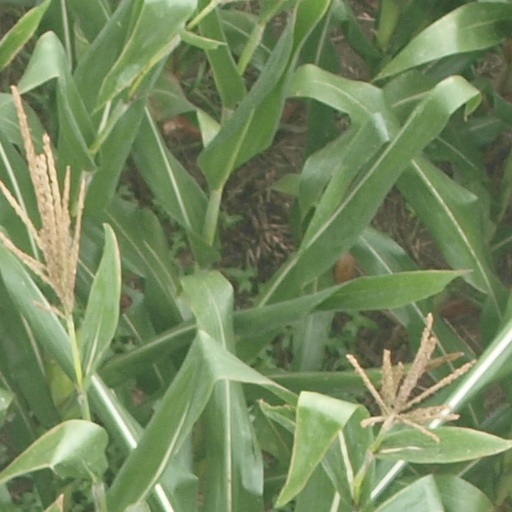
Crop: maize; corn